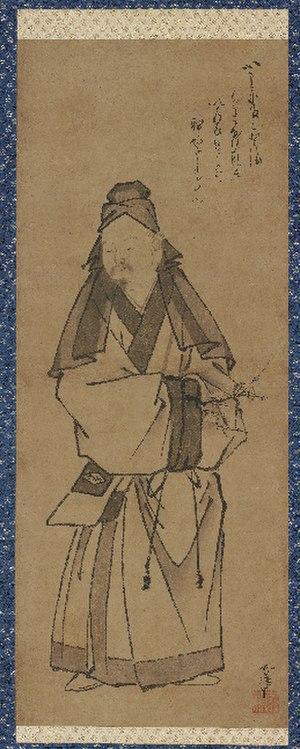
Sugawara no Michizane, connu également sous le nom de Kan Jōshō, Tenjin Sama ou Tenmangū, et petit-fils de Sugawara no Kiyotomo, est un lettré, poète et personnalité politique du Japon de l'époque de Heian. On le considère comme un excellent poète, en particulier dans le domaine de la poésie chinoise.